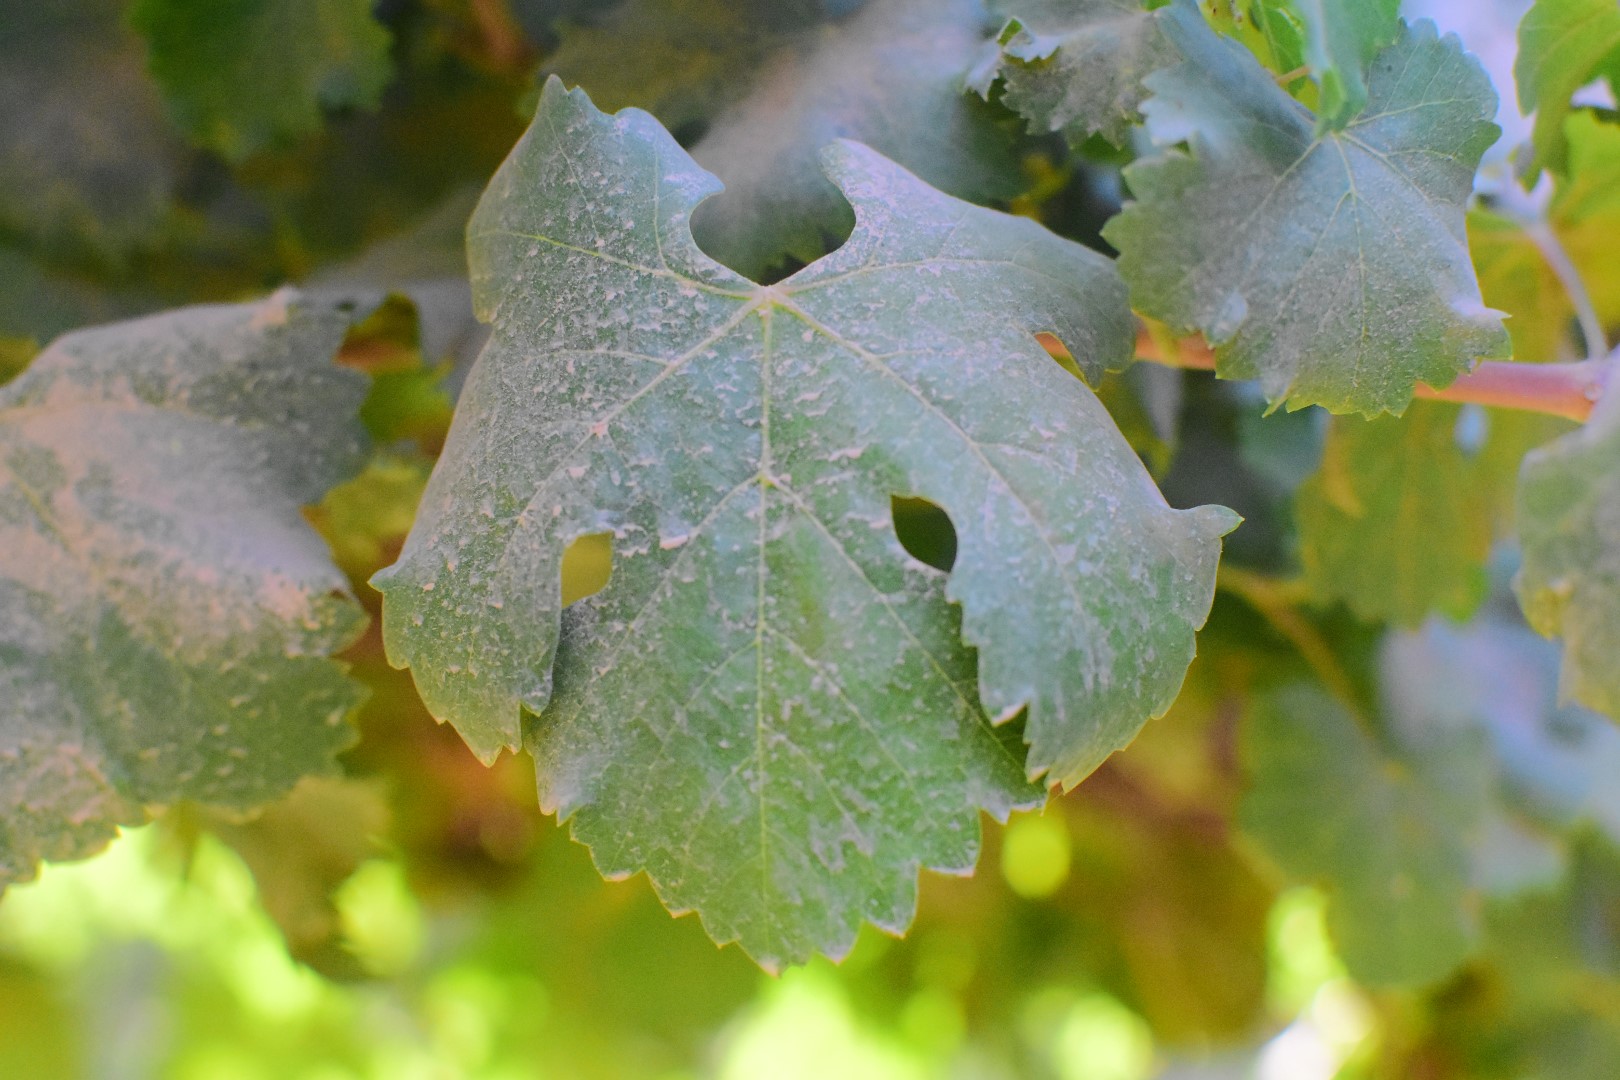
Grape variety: Deas Al-Annz